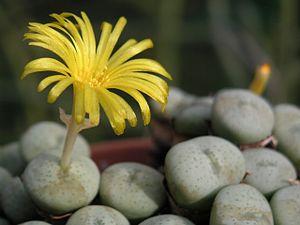
Collection personnelle
Les conophytums sont des plantes succulentes de la famille des Aizoacées, originaires d'Afrique australe. Leur nom, qui signifie plante en forme de cône, fait référence à leur morphologie très simple : une racine et deux feuilles charnues formant un cône d'où émerge la fleur, à la fin de l'été. Quelques espèces ont une floraison nocturne et parfumée.